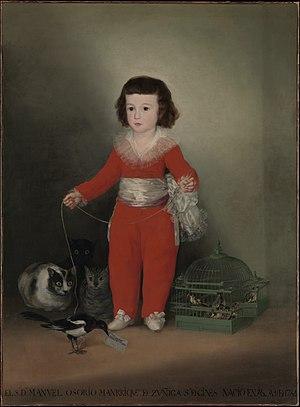
La Pie bavarde est l'une des grandes espèces de corvidés parmi les plus répandues en Europe et dans une grande partie de l'Asie. Les pies peuvent aisément être identifiées grâce à leur morphologie et à leur plumage noir et blanc caractéristique. Il existe 13 sous-espèces de pie bavarde.
Don Manuel Osorio Manrique de Zuniga, enfant est un tableau de Francisco de Goya conservée dans le Metropolitan Museum of Art à New York. Il s'agit d'un portrait à l'huile qui mesure 110 cm de haut par 80 cm de large.
L’œuvre de Francisco De Goya commence approximativement en 1771 avec ses premières fresques pour la basilique du Pilar à Saragosse et termine en 1827 avec ses dernières toiles, dont la Laitière de Bordeaux. Durant ces années, le peintre produisit environ 700 peintures, 280 gravures et plusieurs milliers de dessins.